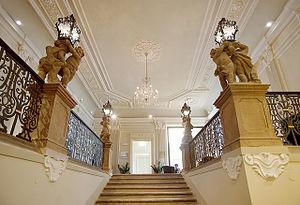
Le palais Thurn und Taxis ou encore palais Vrtbovský est un palais classique situé à Prague dans le quartier de Mala Strana. Quatre ailes de deux maisons d'origine baroque rénovées dans la seconde moitié du XIXᵉ siècle entourent une cour carrée. À côté de la façade nord principale, le palais s'ouvre à l'ouest dans le jardin au niveau de la rue Letenská.